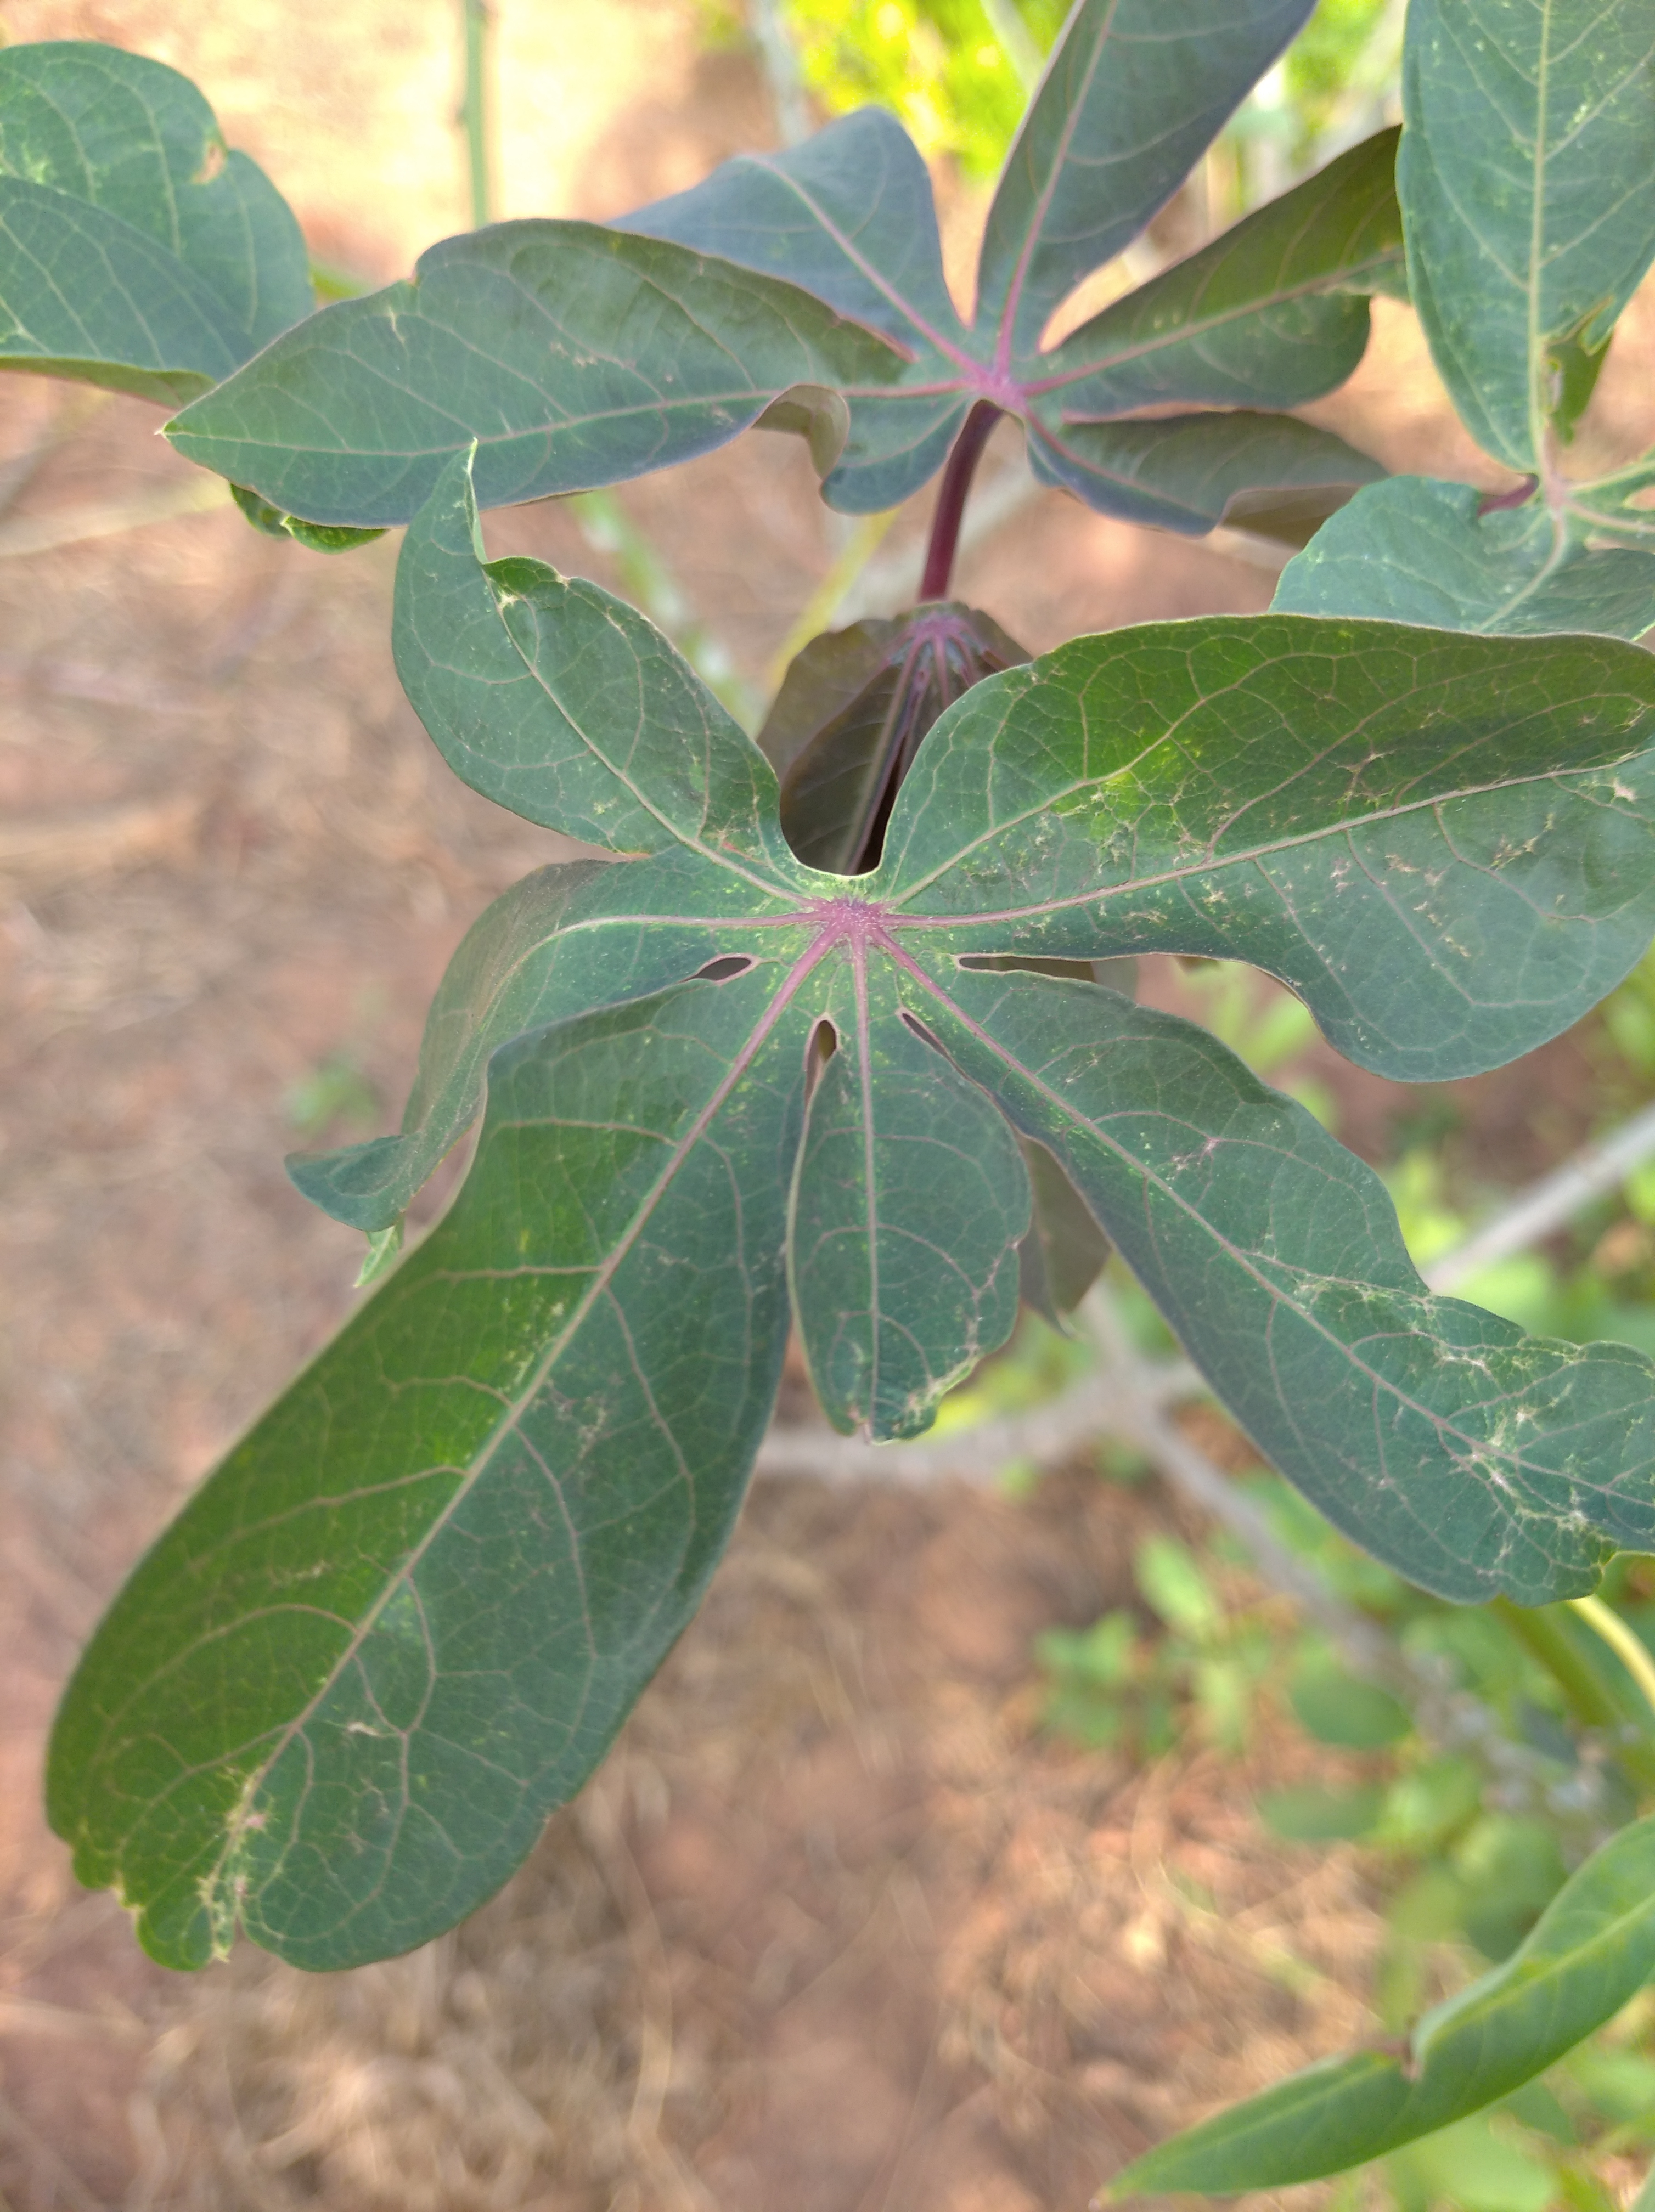
Label: healthy